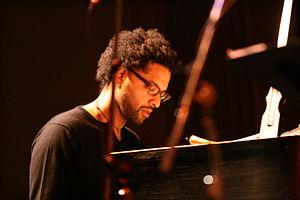
Andy Milne est un pianiste de jazz résidant à New York, il étudie avec Oscar Peterson, il a joué dans les groupes de Steve Coleman, Ravi Coltrane, Gregoire Maret, et Ralph Alessi.